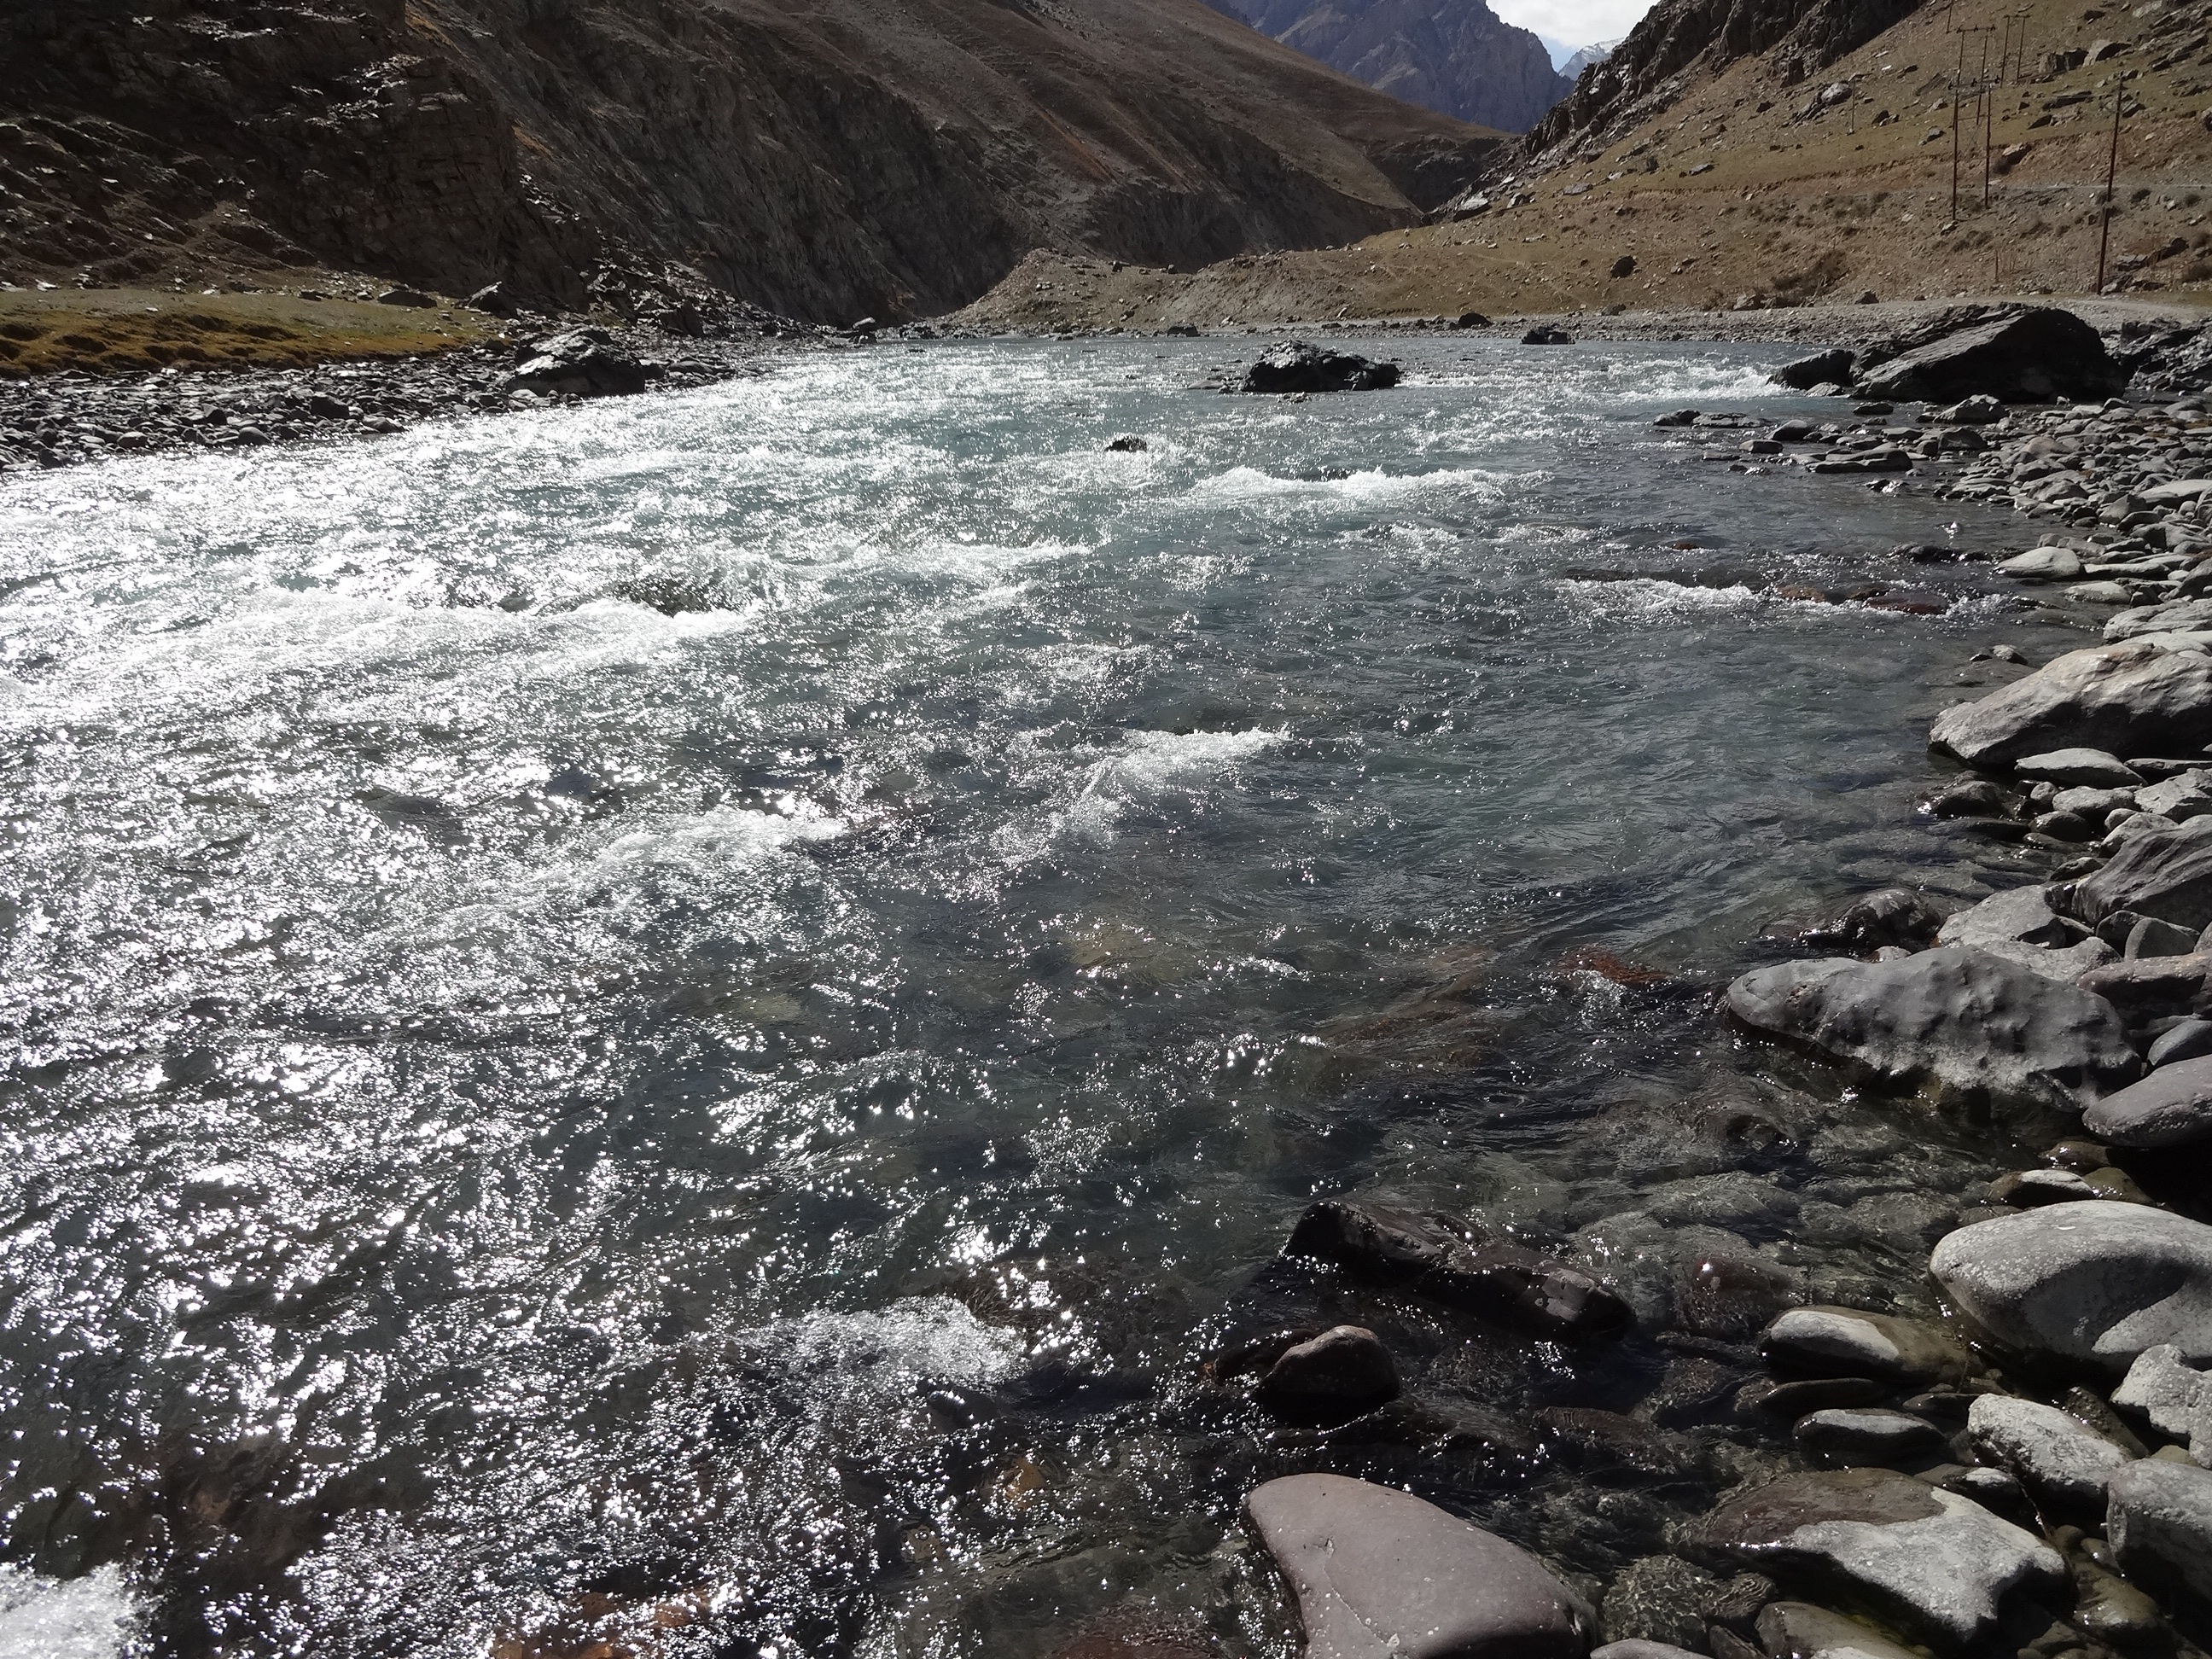
landscape, sea, coast, water, nature, outdoor, rock, creek, wilderness, mountain, river, valley, stone, summer, travel, environment, stream, flow, flowing, glacier, natural, scenery, fresh, clean, rapid, tourism, ridge, geology, wadi, moraine, landform, geographical feature, glacial landform, geological phenomenon